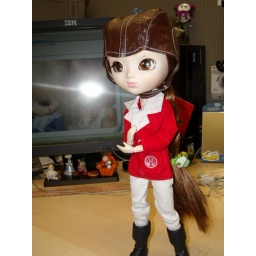
My master desk in office, hat and outfit by my master stock.